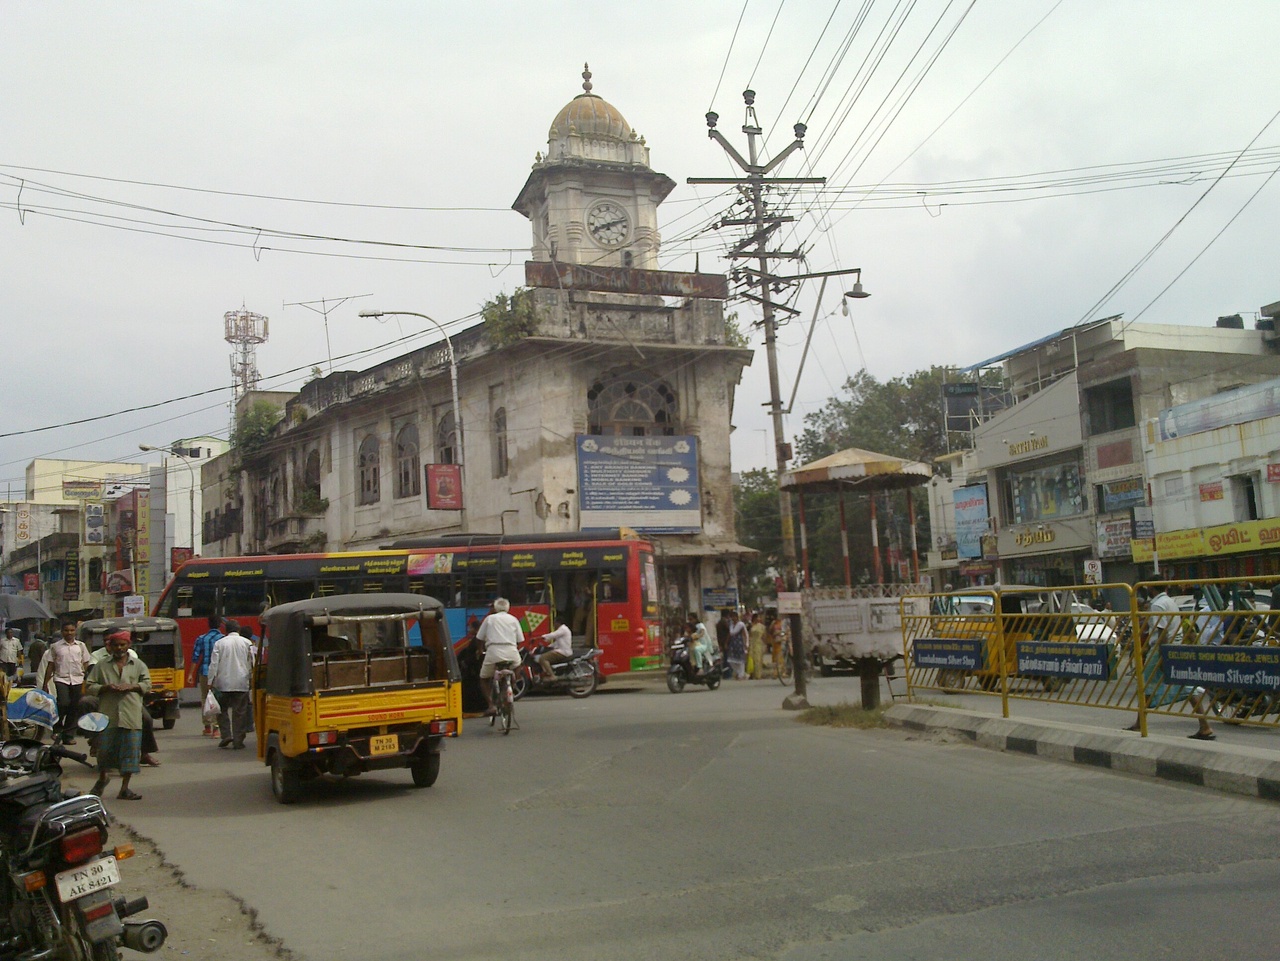
maNikoondu-Salem